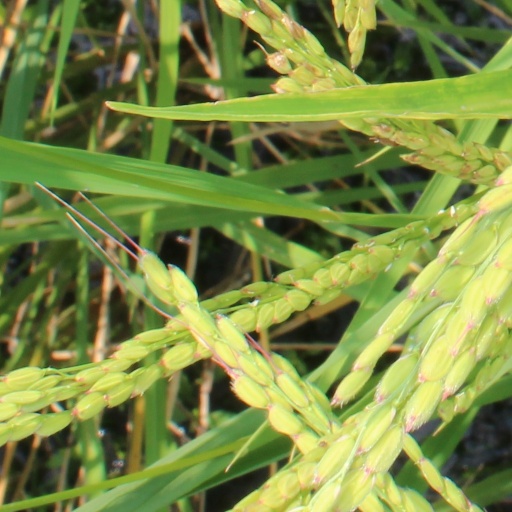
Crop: rice